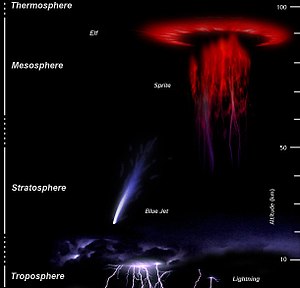
Lyn i den øvre atmosfære
Figur som viser lys- og elektriske udladningsfænomener i den øvre atmosfære.
Lyn i den øvre atmosfære er et begreb, som nogle gange bliver benyttet om flere fænomener, der opstår i den øvre atmosfære i forbindelse med lynforekomster i den nedre del af atmosfæren, men en del af fænomenerne er ikke varmt plasma, men derimod koldt plasma.